Logos and uniforms of the Kansas City Chiefs

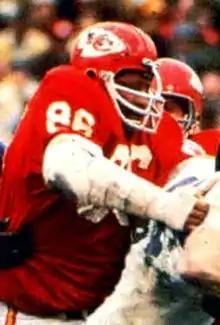
Since the team's relocation to Kansas City, the Chiefs have featured their "arrowhead" logo on their helmets.

When the Texans began playing in 1960, the team's logo consisted of the state of Texas in white with a yellow star marking the location of the city of Dallas. Originally, Hunt chose Columbia Blue and Orange for the Texans' uniforms, but Bud Adams chose the columbia blue for his Houston Oilers franchise. Hunt reverted to red and gold for the Texans' uniforms, which even after the team relocated to Kansas City, remain as the franchise's colors to this day.